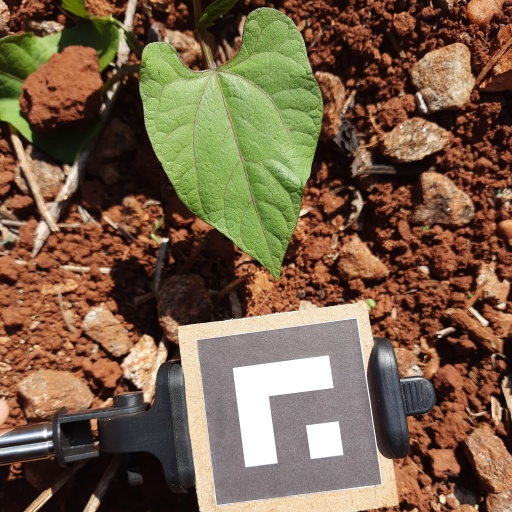
Observations: flat surface, no eating holes, under sunlight